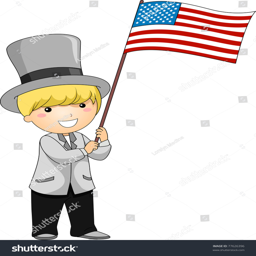
illustration of a kid waving a flag